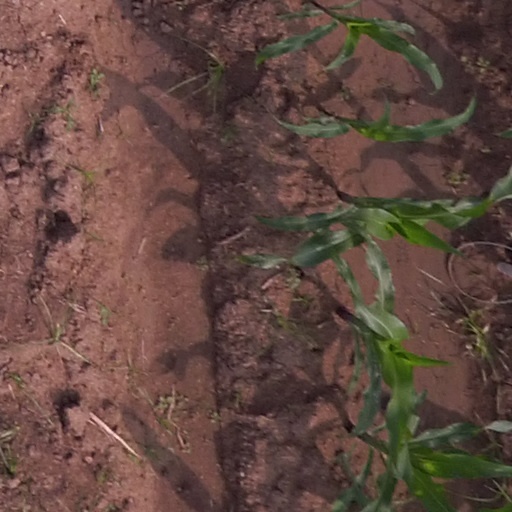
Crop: maize; corn